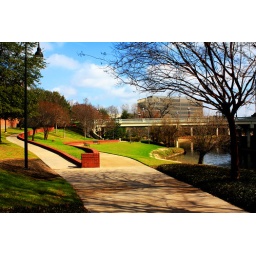
It was strange to see green grass in February.